Toribio Losoya

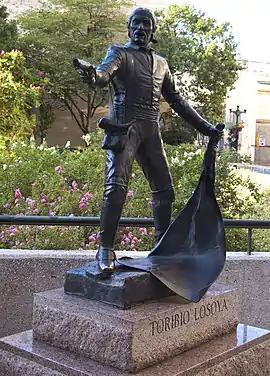
Statue of Toribio Losoya by William Easley in San Antonio, Texas

José Toribio Losoya, (April 11, 1808March 6, 1836) was a former Mexican soldier, a Texian military participant in the Siege of Bexar and Battle of the Alamo defender.